Akuma (Street Fighter)

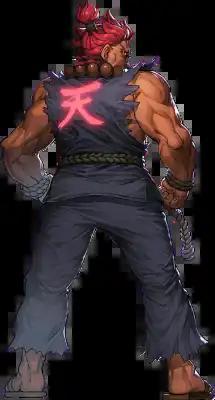
Akuma in "Valkyrie Connect"

, known in Japan as , is a fictional character from the "Street Fighter" series of fighting games created by Capcom. Akuma made his debut in "Super Street Fighter II Turbo" as a secret character and an alternative boss to the villain M. Bison. In the storyline, he is the younger brother of Gouken, Ryu's and Ken's master. After defeating his brother, Akuma gains interest in several fighters, most notably Ryu as he senses that the protagonist has a similar power to him known as the Satsui no Hadou. In some games, he also has an alternate version named Shin Akuma or in Japanese and Oni Akuma in "".